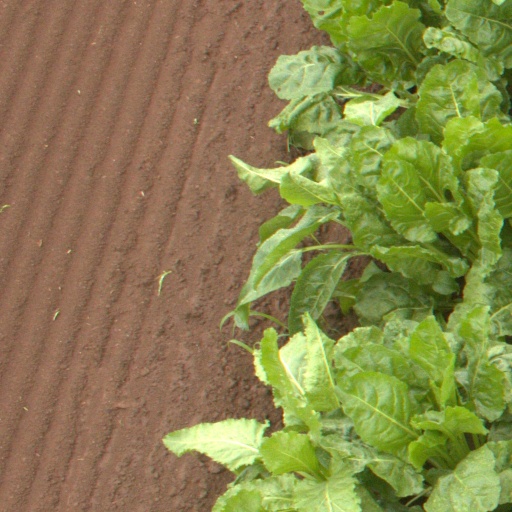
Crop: sugar beet